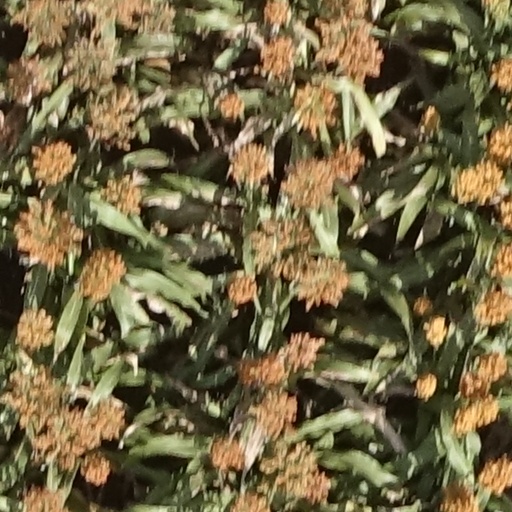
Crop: sorghum